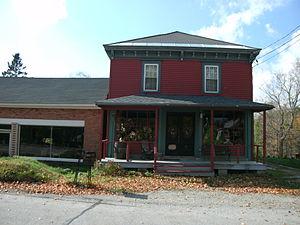
La ville de Pownal est située dans le comté de Bennington, dans l’État du Vermont, aux États-Unis. Sa population s’élevait à 3 527 habitants lors du recensement de 2010, estimée à 3 476 habitants en 2014.